Busy Philipps

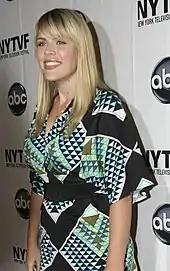
Philipps in 2009

While still in high school, Philipps worked at toy trade fairs as a real-life Barbie, her sister Cool Teen Skipper. Among the many people who saw her at toy conventions was actress Sharon Stone, who was impressed with her performance and told Philipps that she would be a star.